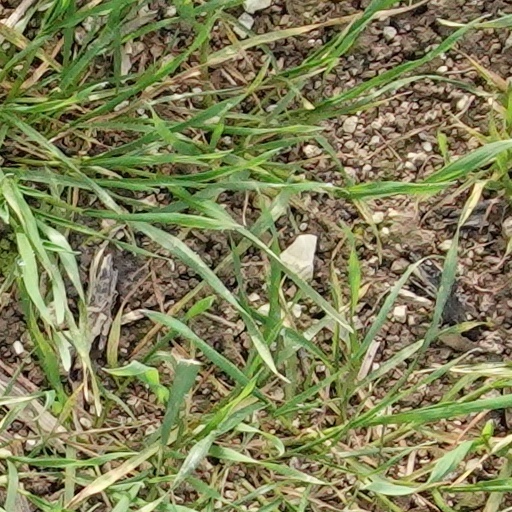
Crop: wheat